History of Plasencia

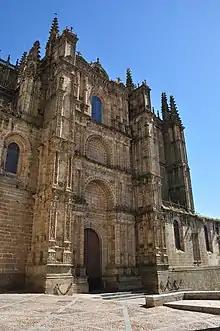
New Cathedral of Plasencia, late 15th-18th century

During the 17th and 18th centuries, Plasencia went through a decline in population, like most of Spain, with the number of inhabitants dropping from approximately 10,000 in the most prosperous period to only 4,852 in the 1876 census.